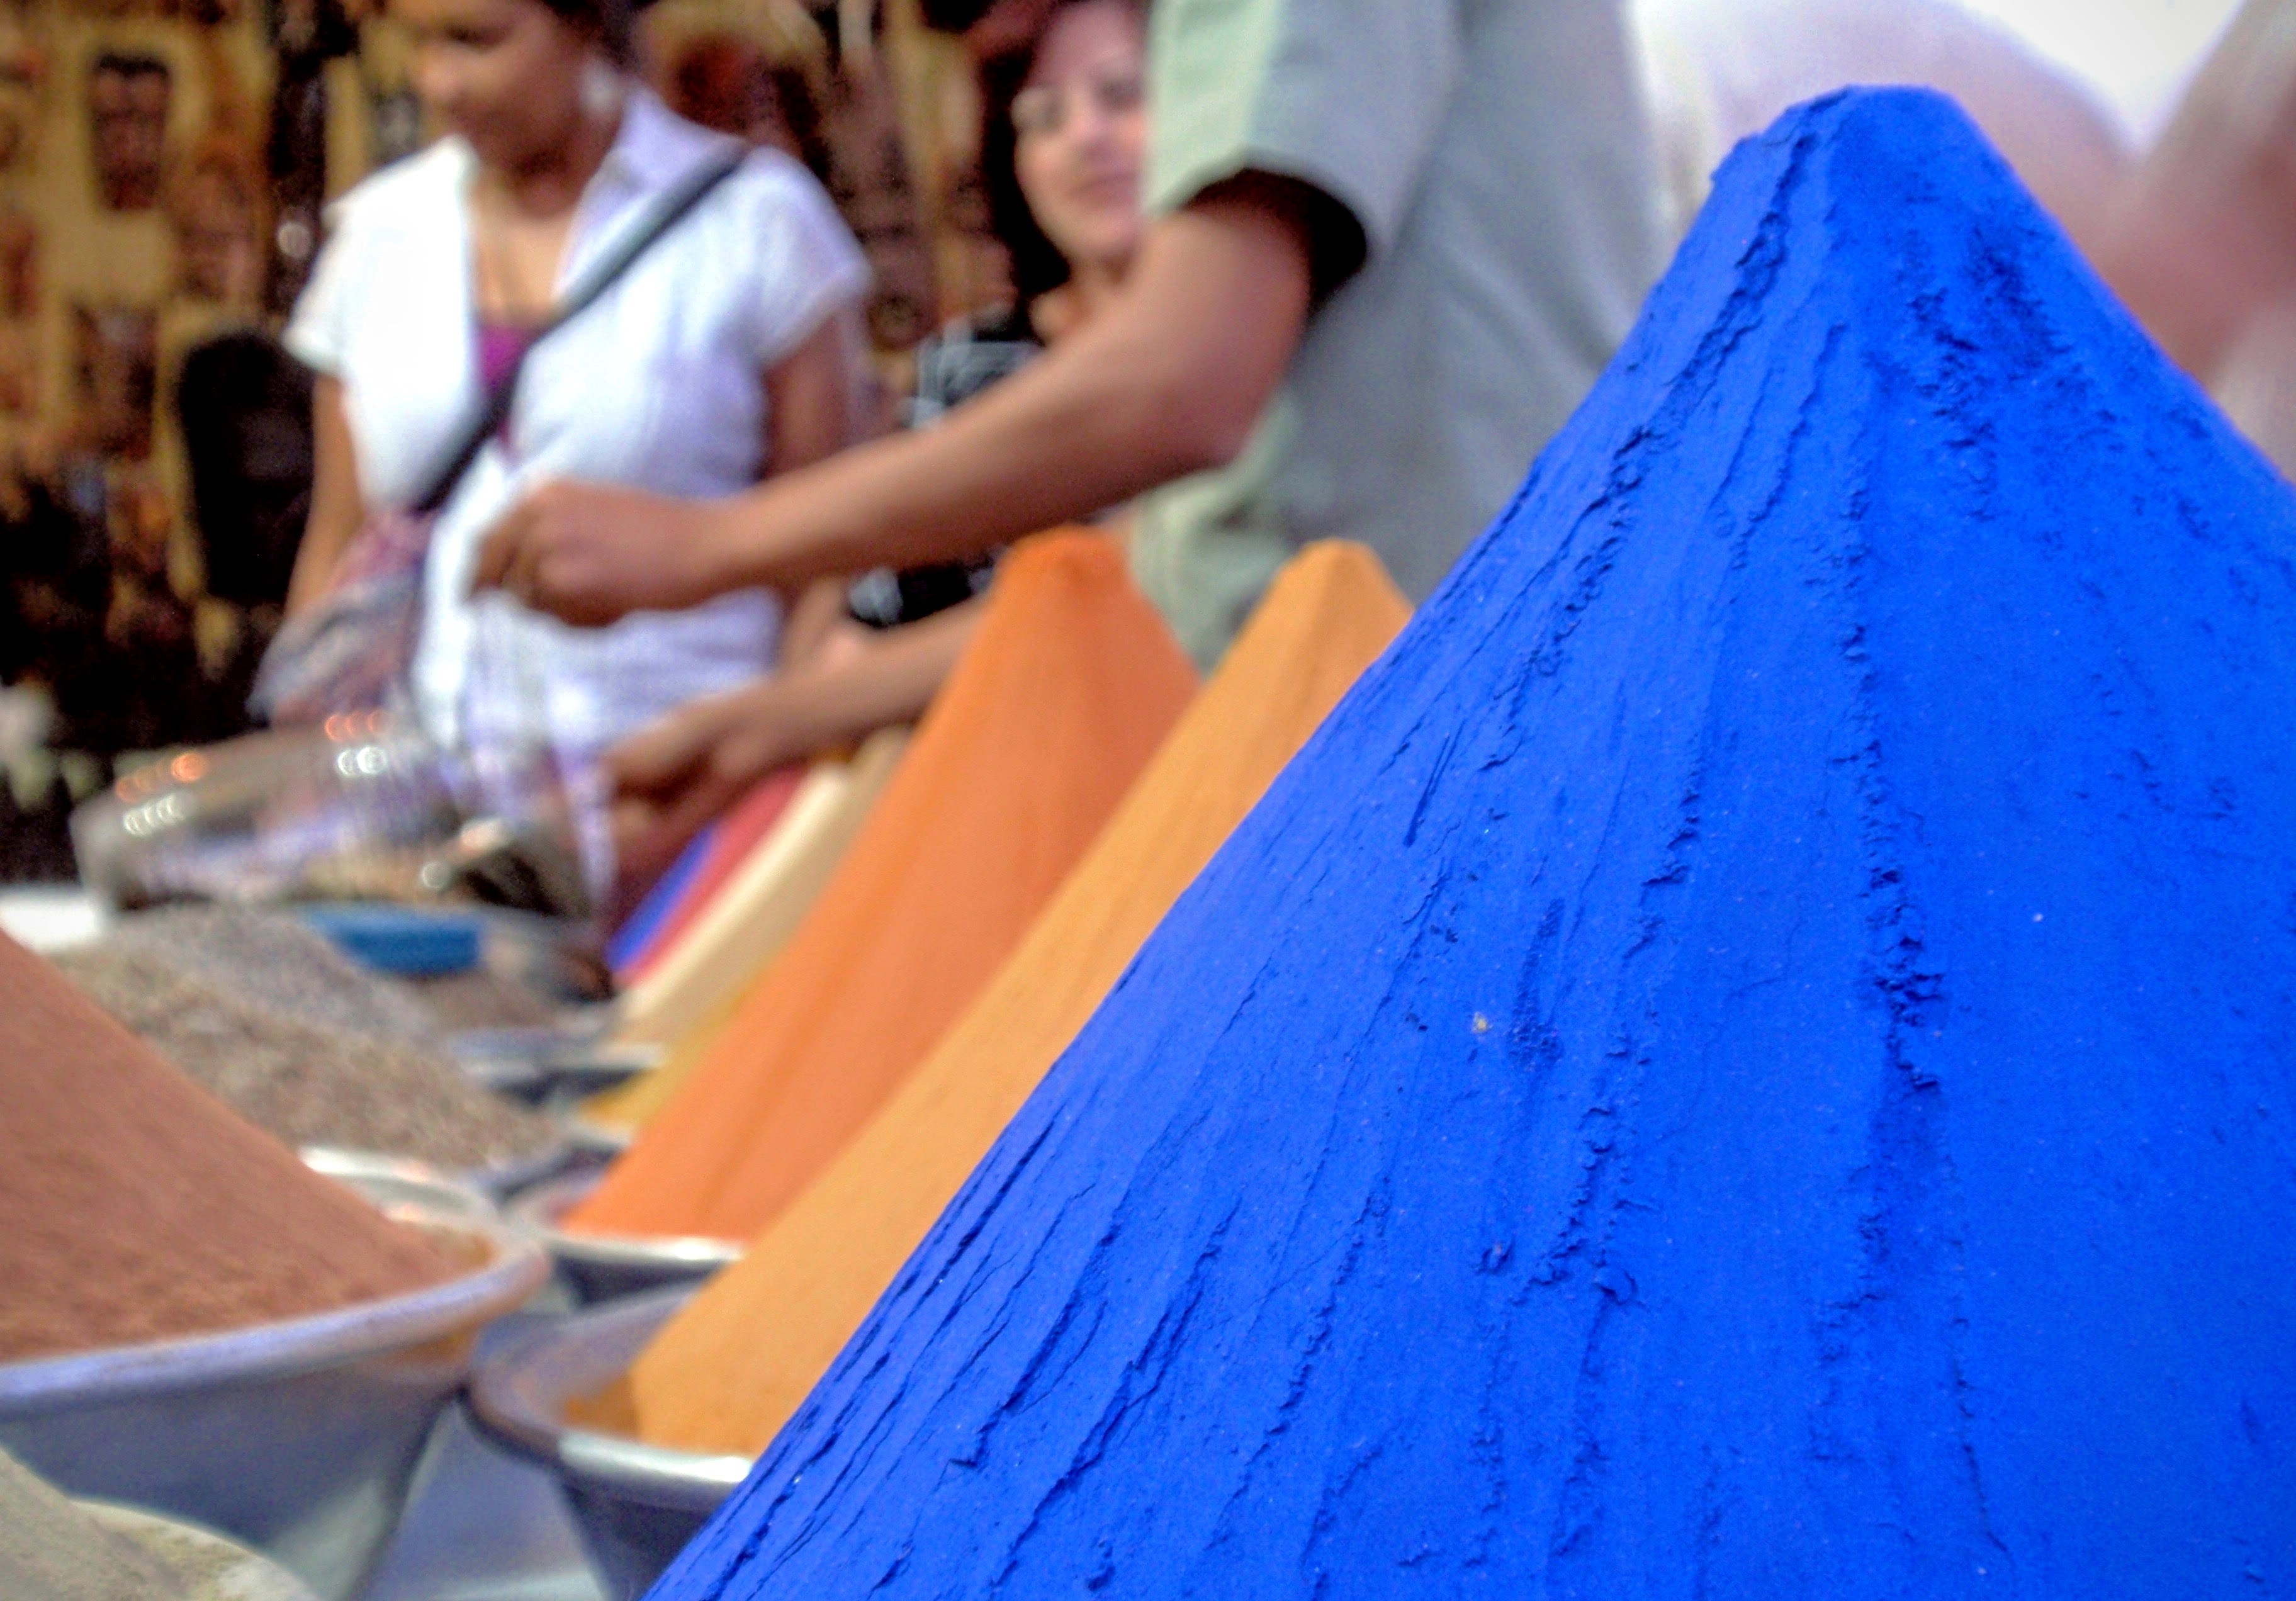
color, market, blue, egypt, art, exotic, middle east, aswan, nubian, nubian village, egyptian spices